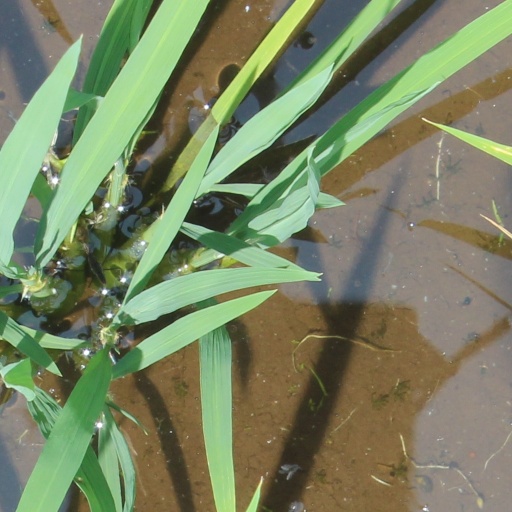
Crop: rice